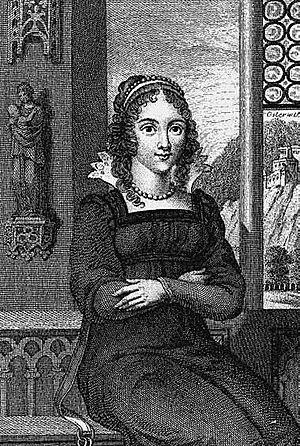
Veronika de Desenice est la deuxième femme de Frédéric II, comte de Celje.